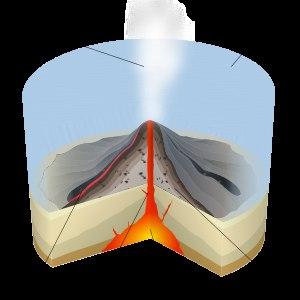
Une éruption volcanique est un phénomène géologique caractérisé par l'émission, par un volcan, de laves et/ou de téphras accompagnés de gaz volcaniques. Lorsqu'une éruption volcanique provoque des dégâts matériels et des morts parmi l'espèce humaine mais aussi chez d'autres espèces animales ou végétales ce qui est la majorité des cas pour les volcans terrestres, ce phénomène constitue, à courte ou moyenne échéance, une catastrophe naturelle ayant un impact local ou mondial et pouvant bouleverser les habitudes animales, humaines, la topographie, etc.
Une éruption sous-marine est un type d'éruption volcanique caractérisé par l'émission d'une lave sous une masse d'eau comme un lac, une mer ou un océan. Les effets sont différents selon la profondeur à laquelle a lieu l'éruption.